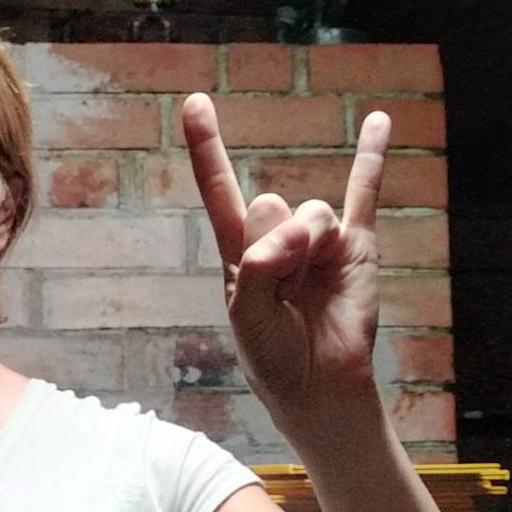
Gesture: rock